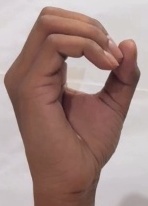
ASL sign: O